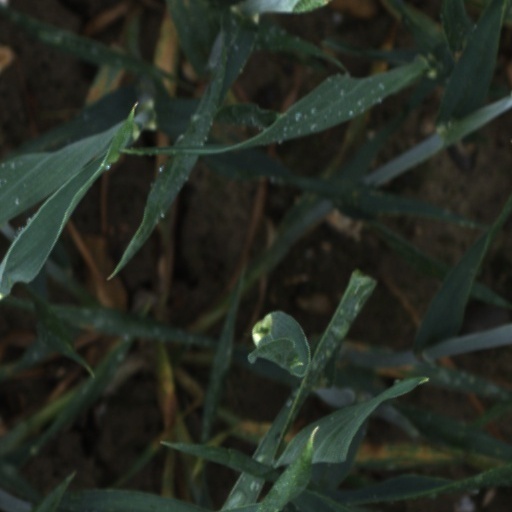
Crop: wheat